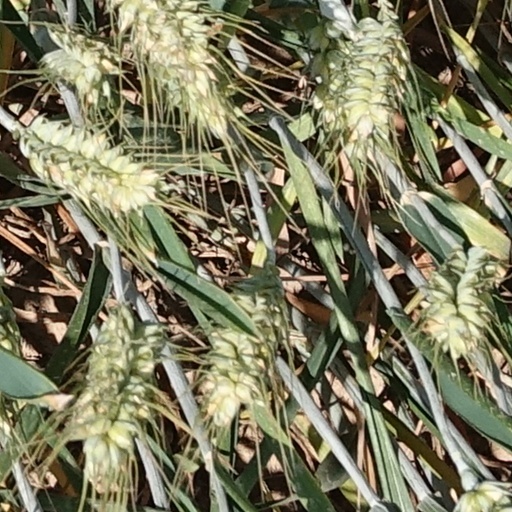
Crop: wheat